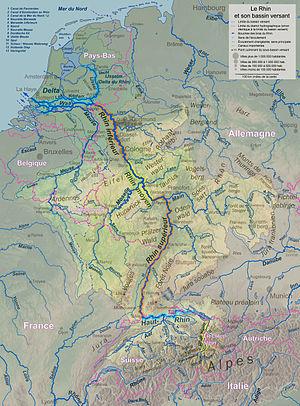
Le Rhin est un fleuve d'Europe centrale et de l'Ouest, long de 1 233 km. Il est la colonne vertébrale de l'Europe rhénane, l’espace économique le plus dynamique d’Europe et l’un des grands lieux de puissance du monde. Son bassin versant, de 198 000 km², comprend le Liechtenstein, la majeure partie de la Suisse et du Grand-Duché de Luxembourg, une partie de l'Autriche, de l'Italie et de la Belgique, de grandes parties de l'Allemagne et des Pays-Bas et une partie de la France. Il s'agit du plus long fleuve se déversant dans la mer du Nord et de l'une des voies navigables les plus fréquentées du monde. Il fournit de l'eau potable à plus de 30 millions de personnes.
Les ateliers céramiques gallo-romains d'Argonne sont actifs du Iᵉʳ au VIᵉ siècle.